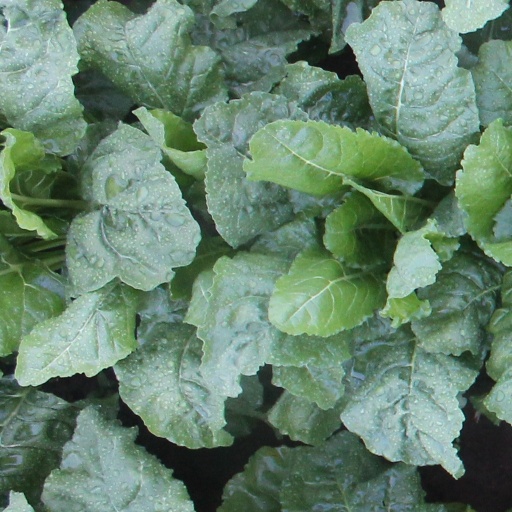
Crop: sugar beet